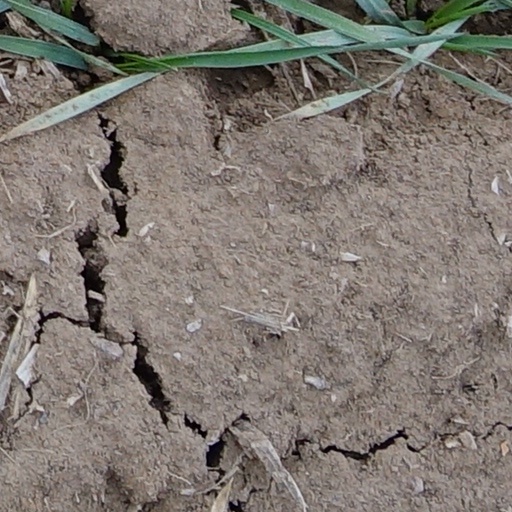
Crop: wheat